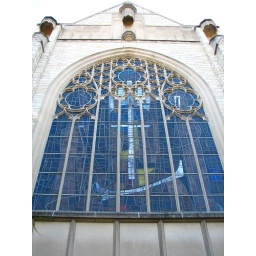
Stained glass window above entrance to Alice Millar Chapel